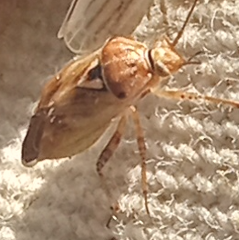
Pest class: occasional_pest